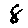
Label: 8